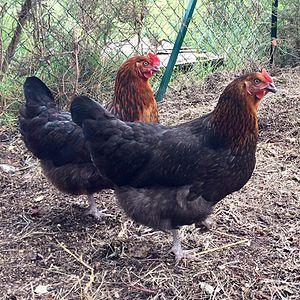
Poule Black Rock ou Harco
La Harco est une poule domestique "hybride" hongroise. Cette excellente poule pondeuse se trouve sur pratiquement tous les marchés.